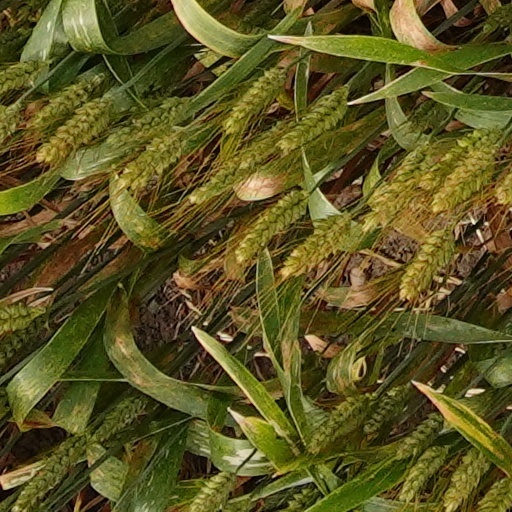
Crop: wheat